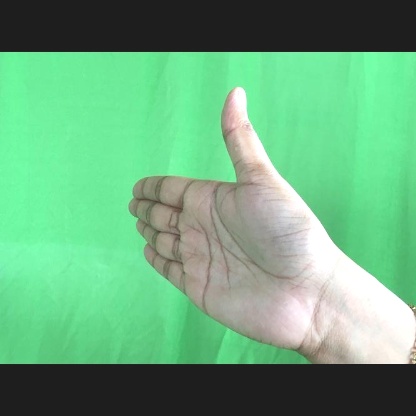
Mudra: Ardhachandran